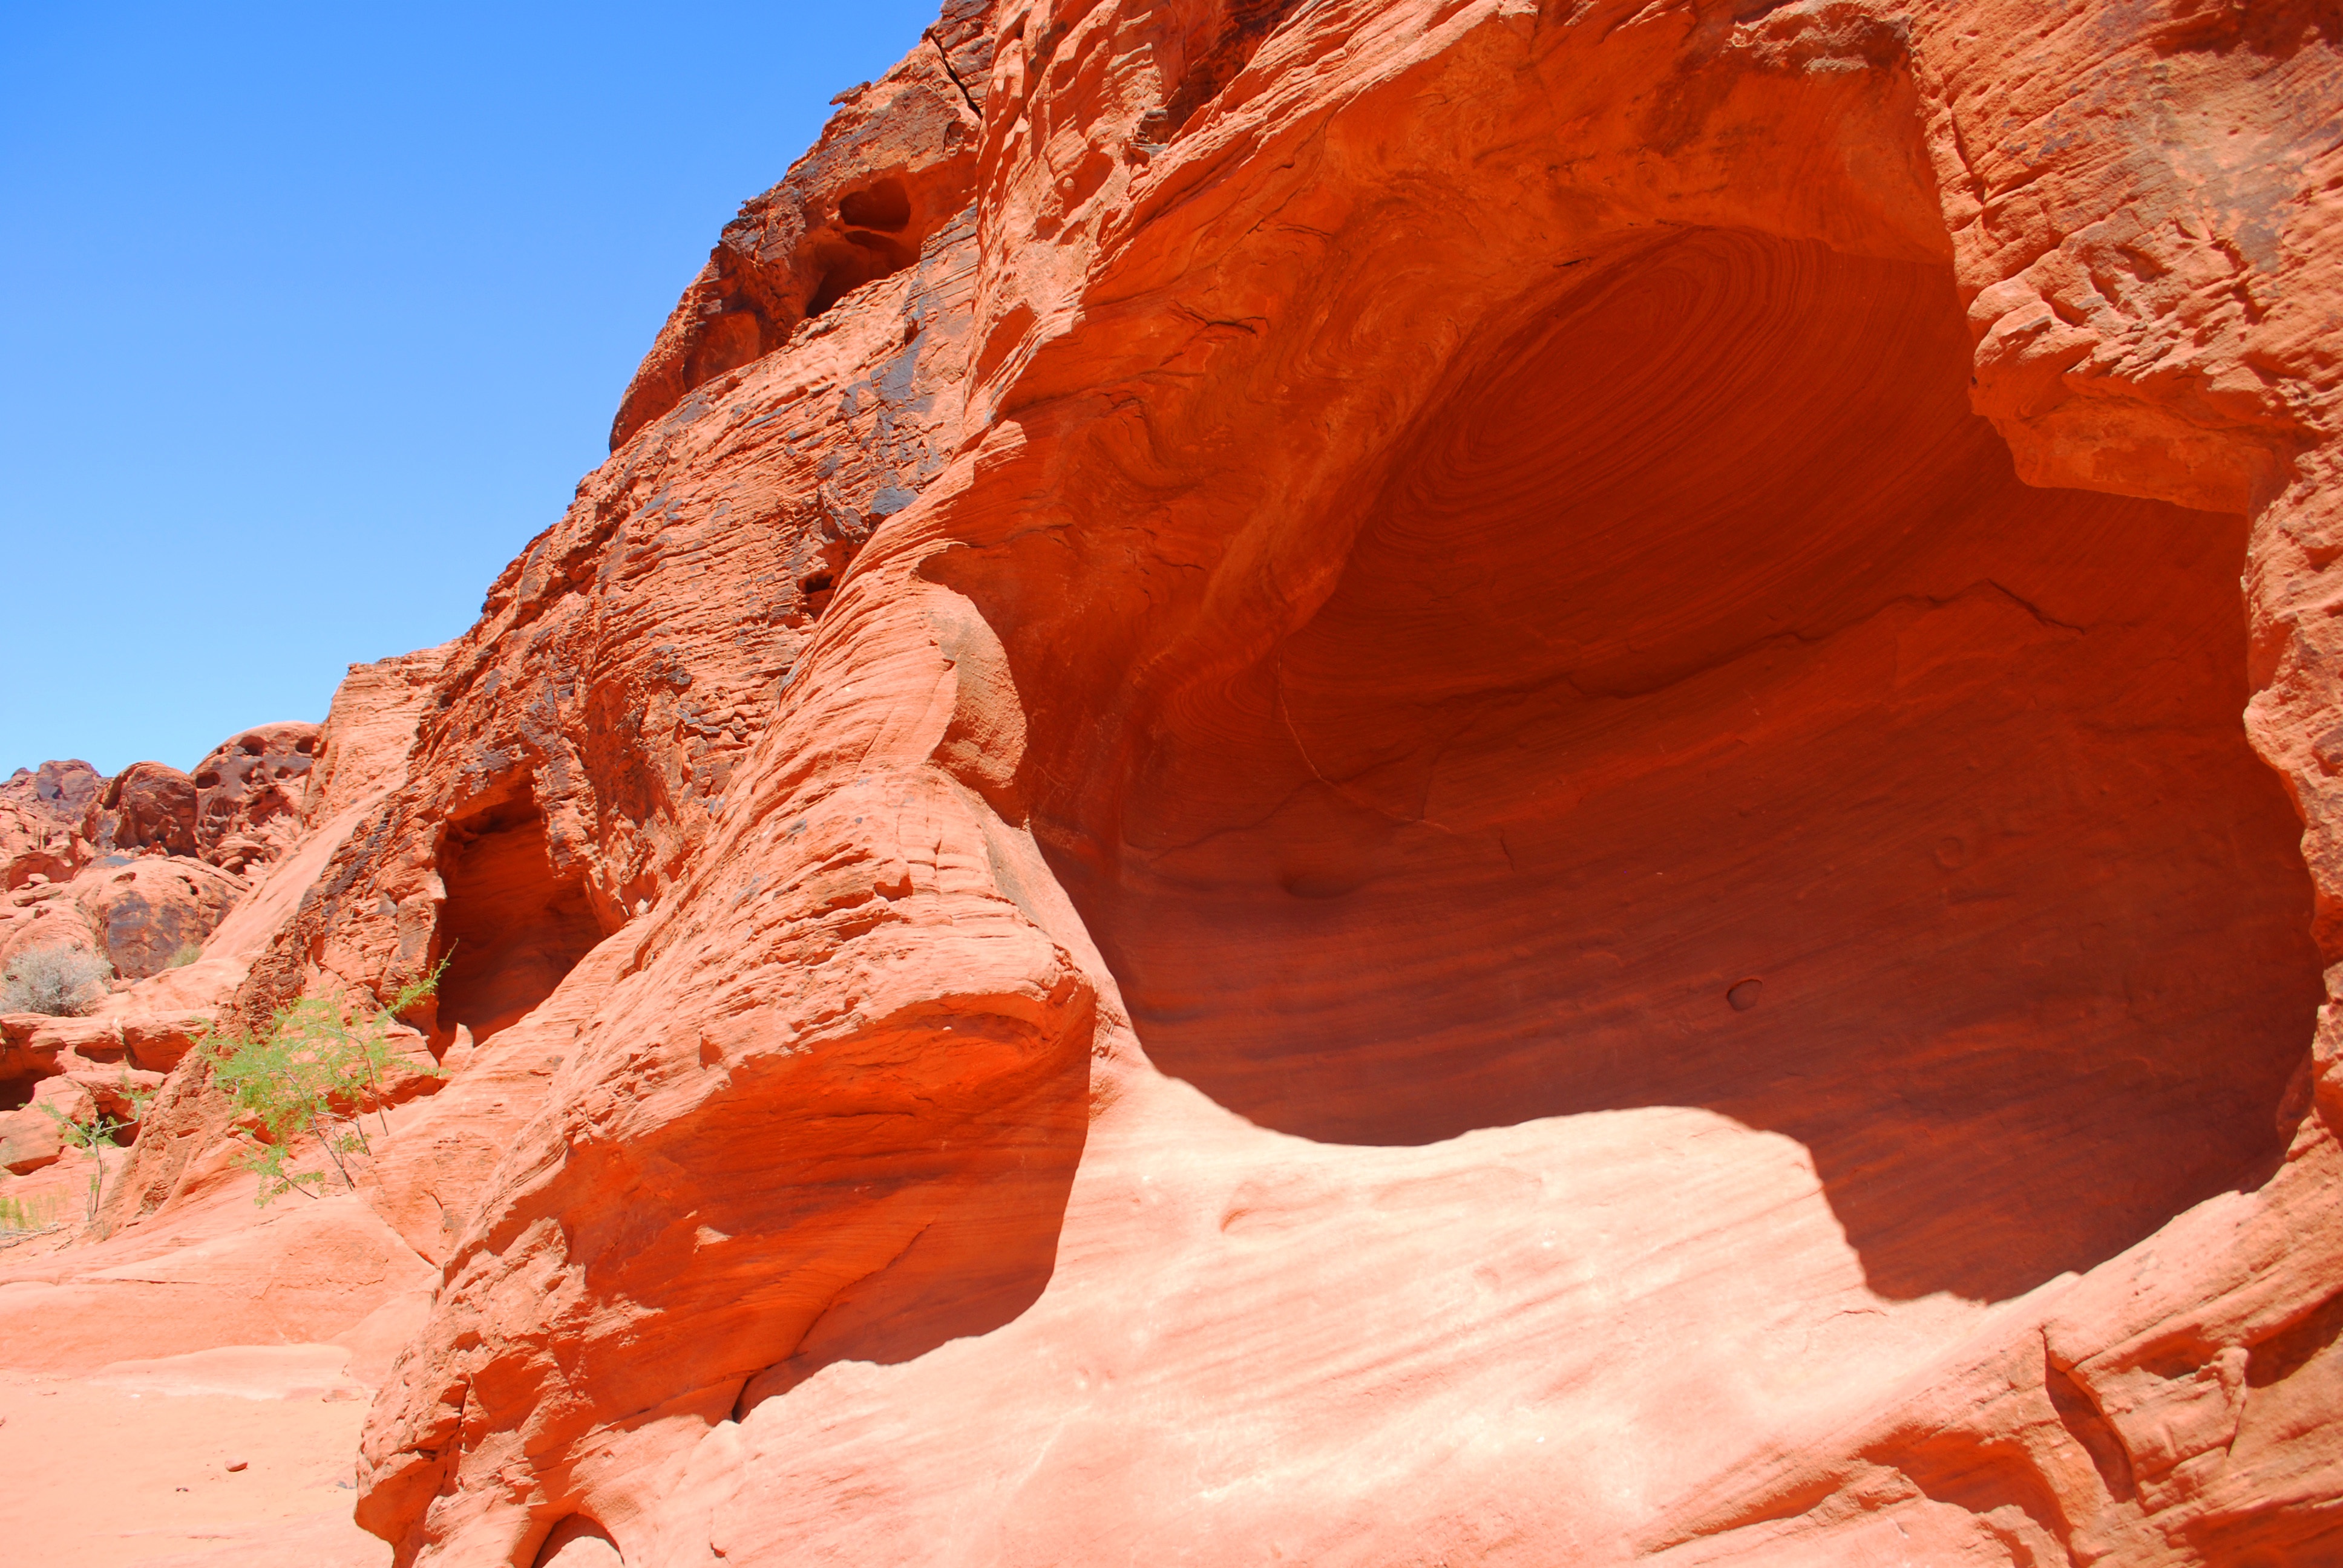
rock, formation, arch, canyon, geology, badlands, wadi, landform, geographical feature